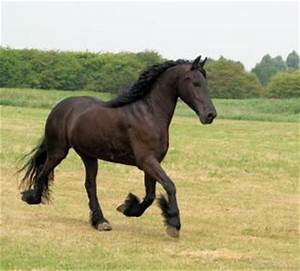
Label: horse